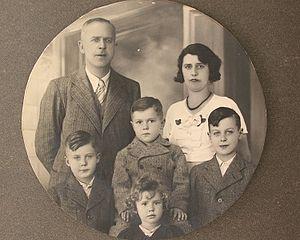
André Gascard est un footballeur français né le 16 novembre 1890 à Agen et mort le 16 octobre 1969 à Marseille. Ce joueur a évolué principalement à Sète et Marseille.